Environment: real
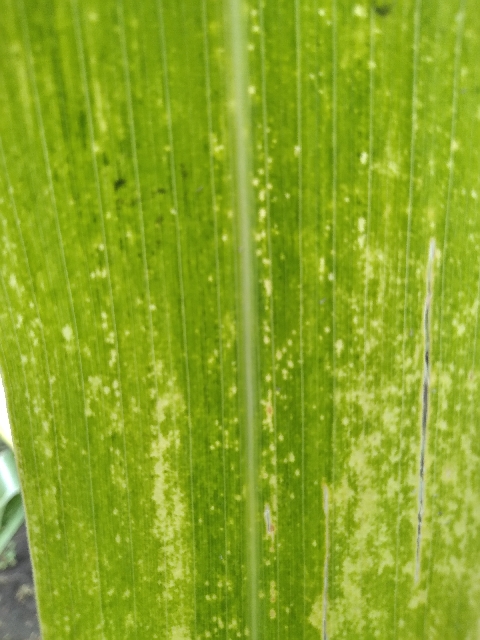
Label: lethal_necrosis